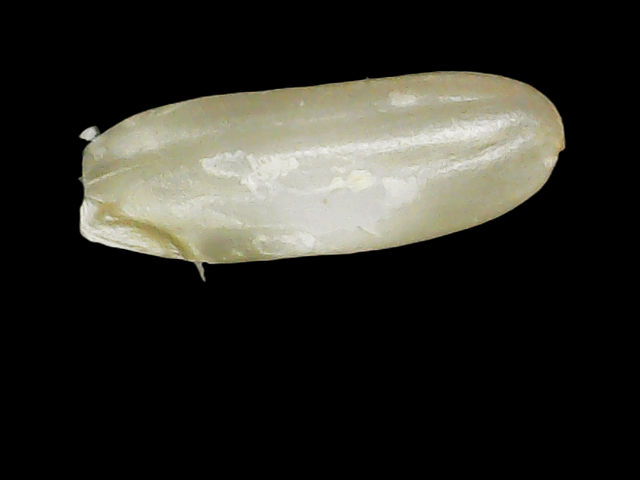
Rice variety: Binadhan24